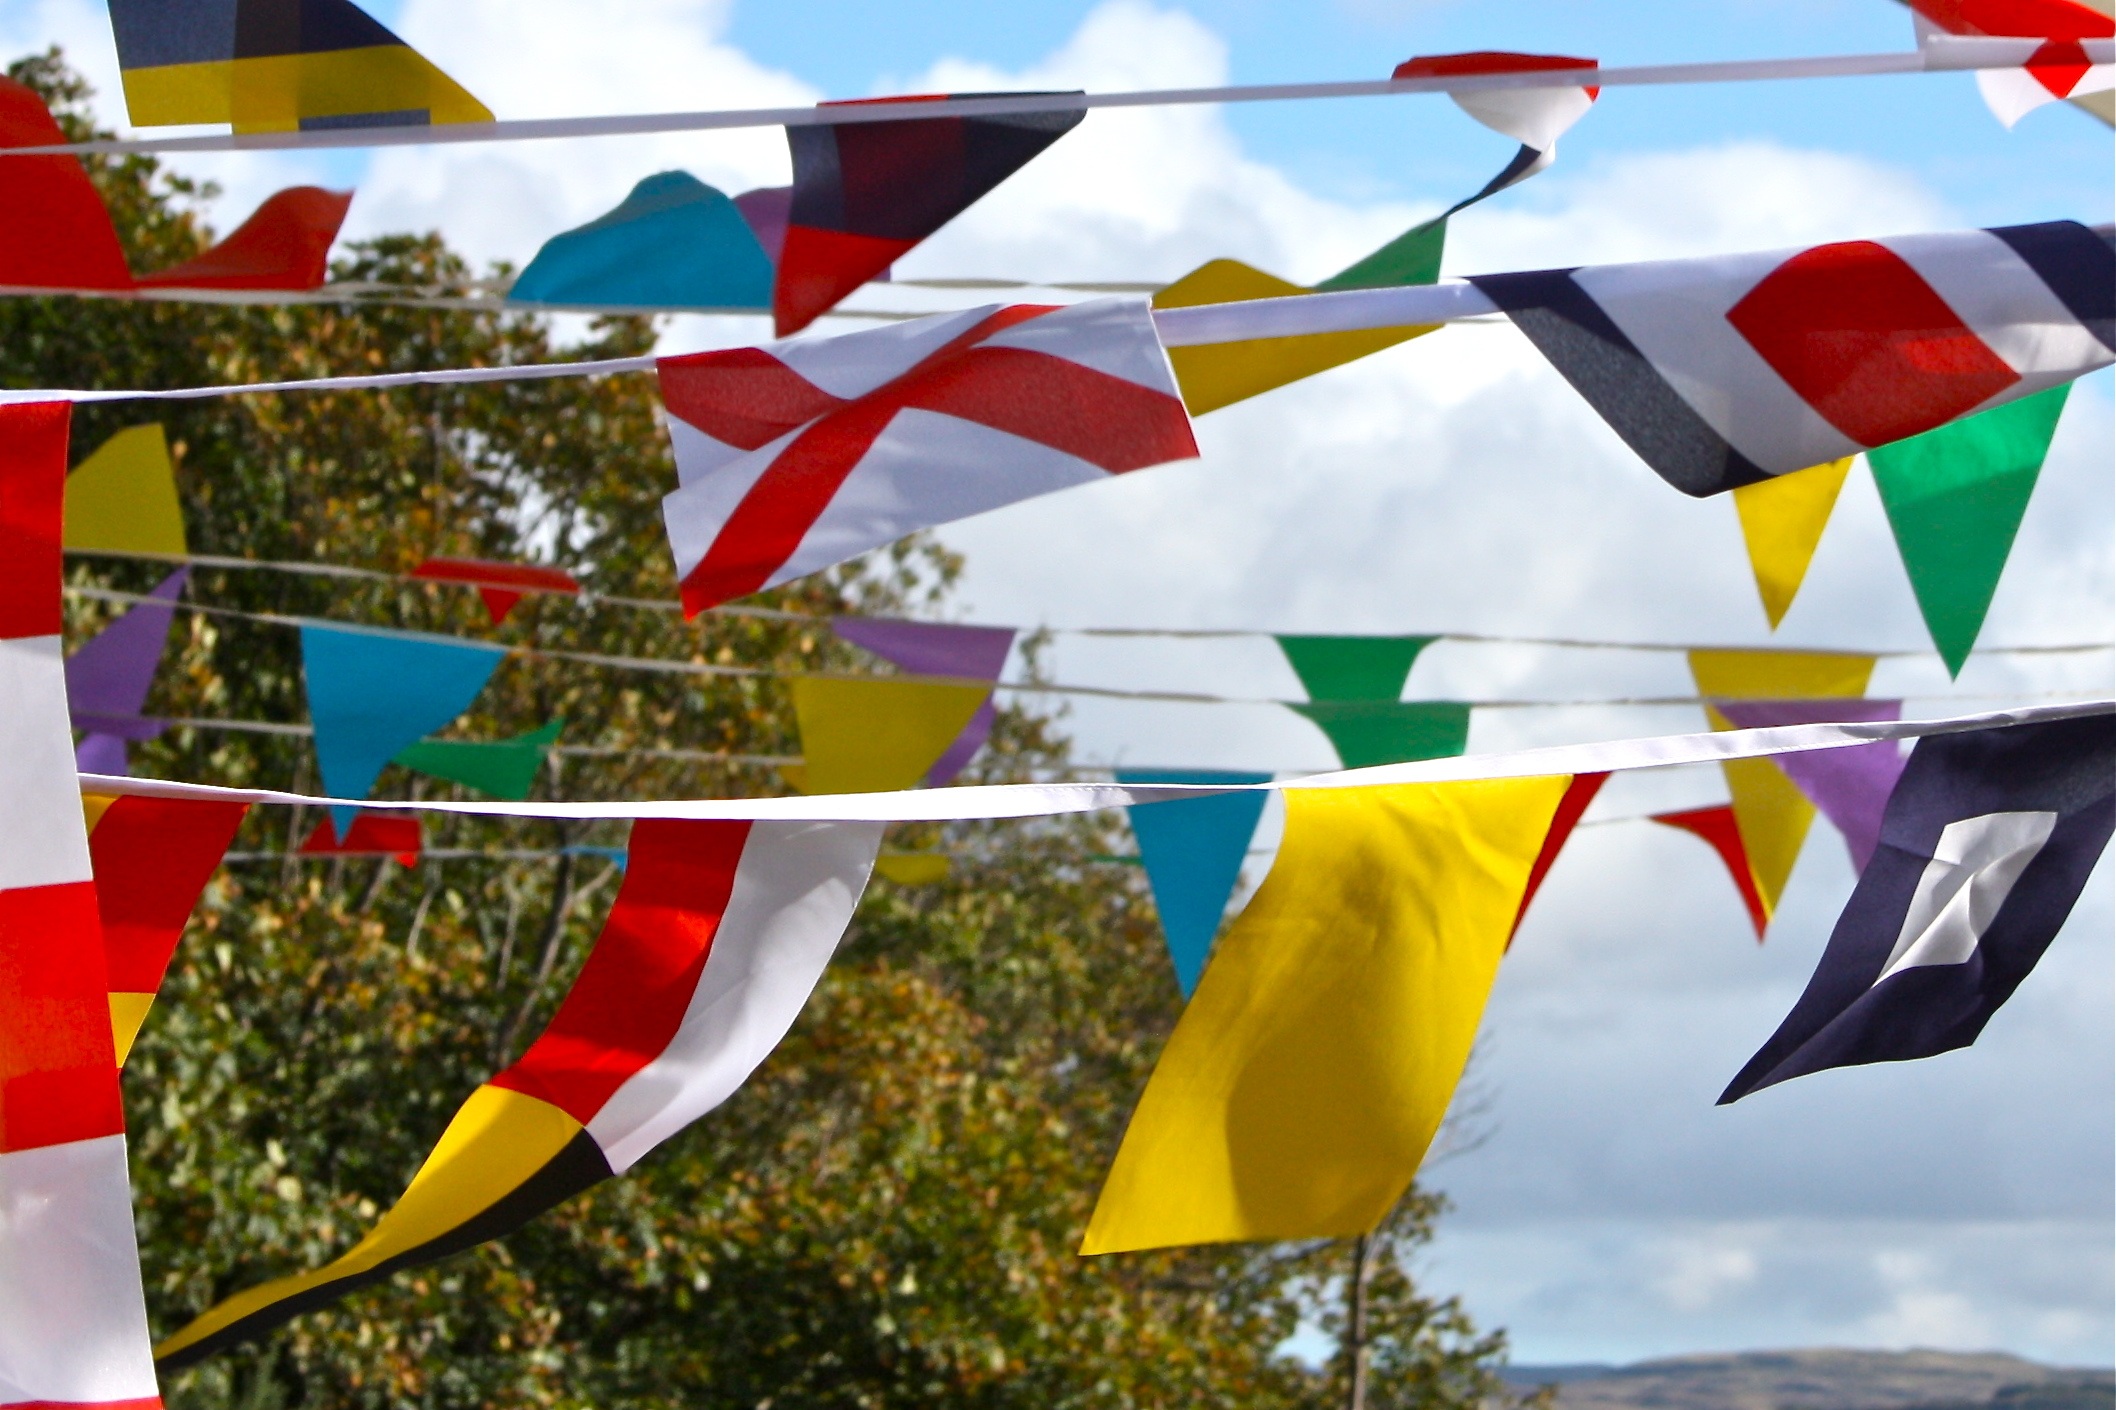
string, wind, summer, celebration, decoration, pattern, carnival, color, banner, flag, holiday, hanging, colorful, toy, ribbon, celebrate, garland, bunting, festival, happy, bright, party, event, fair